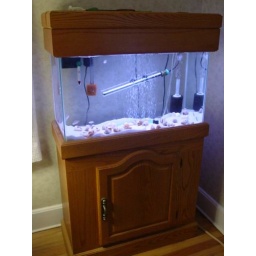
This is my 29 gallon Shelldweller tanks...the fish love to dig in the sand